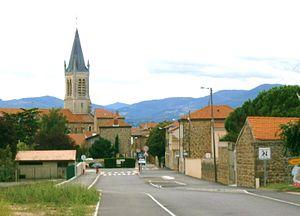
Vernosc-lès-Annonay, entrée du village
La communauté d'agglomération du Bassin d'Annonay est une ancienne communauté d'agglomération française, située dans le département de l'Ardèche et la région Auvergne-Rhône-Alpes. Son siège se trouvait au château du « Domaine de La Lombardière », situé sur la commune de Davézieux, à une dizaine de mètres de la limite intercommunale avec Annonay, ville la plus peuplée du territoire communautaire et du département.
Vernosc-lès-Annonay est une commune française située dans le département de l'Ardèche, en région Auvergne-Rhône-Alpes.